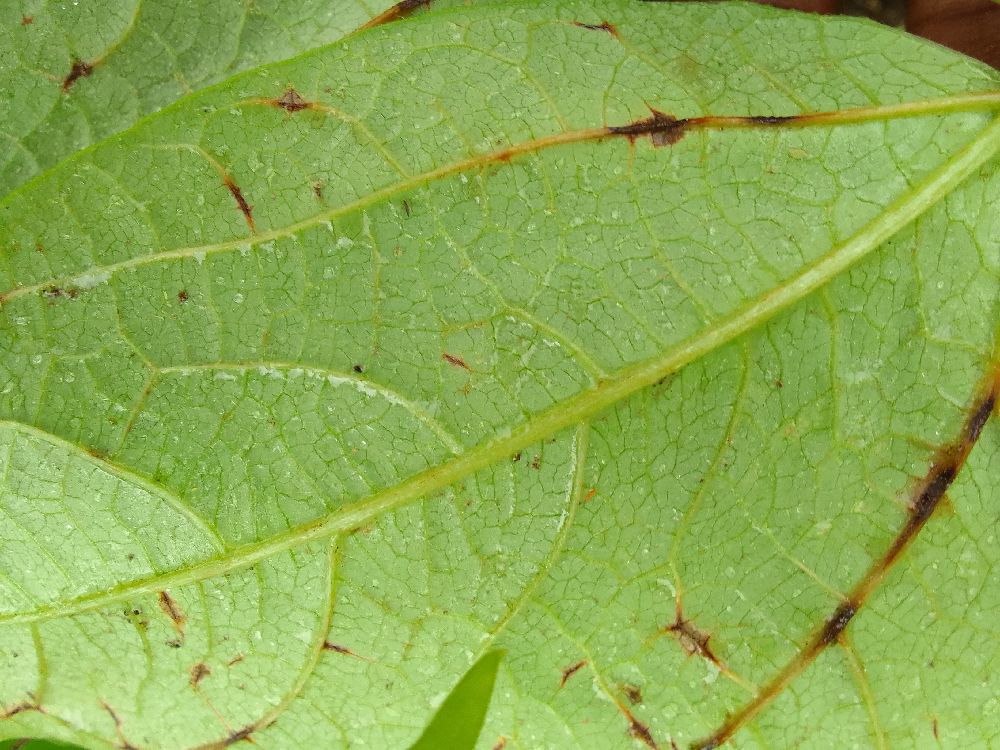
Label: anthracnose